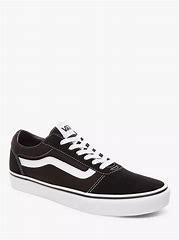
Brand: Vans
Model: Ward